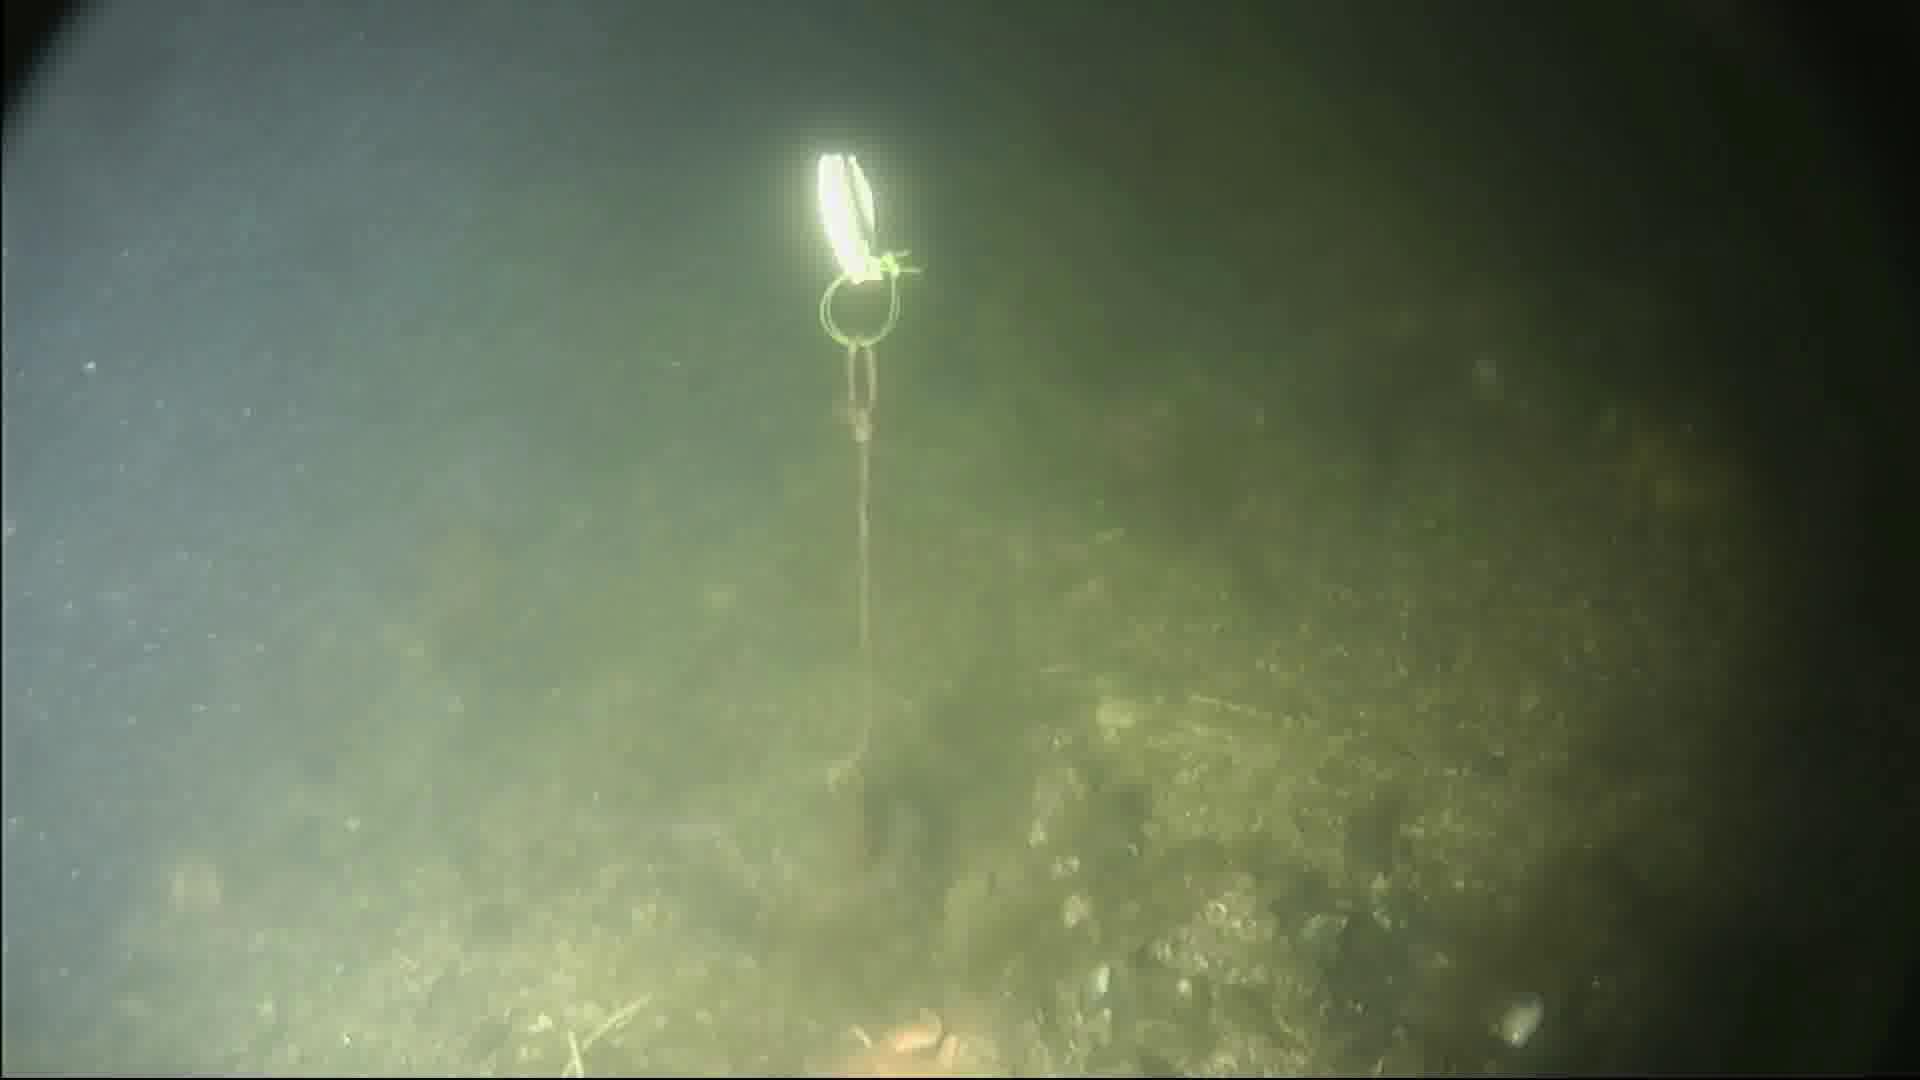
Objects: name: starfish
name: shrimp